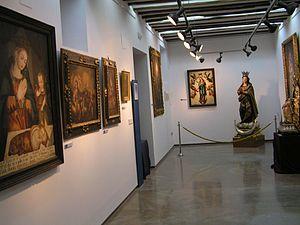
La photographie de vue d'exposition est apparue dès l'invention de la photographie, dans le but de documenter ou d'archiver un événement par essence éphémère. Conservée dans des fonds publics et privés, elle est une source principale pour l’écriture de l’histoire des expositions.